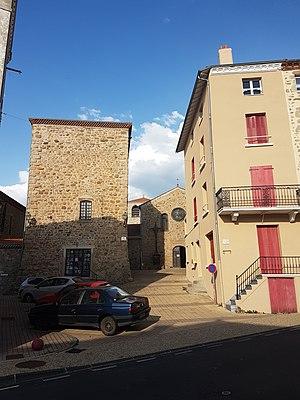
L'église paroissiale de Sainte-Florine et la tour ""carrée"" vestige des temps médiévaux de la ville fortifiée de Sainte-Florine"
Sainte-Florine est une commune française située dans le département de la Haute-Loire, en région Auvergne-Rhône-Alpes. Depuis la création de l'ancien diocèse de Clermont, le village était intégré à l'Auvergne et culturellement rattaché à l'aire d'influence de l'Aquitaine. Situé dans la région traditionnelle du Brivadois et rattachée à l'histoire d'Auzon et du Brivadois, Sainte-Florine a été successivement un village fortifié, une ville minière, un village auvergnat et vigneron et une petite ville située aujourd'hui non loin de l'autoroute A75. Rattachée à la Haute-Loire après la Révolution, Sainte-Florine est aujourd'hui intégrée à la grande région Auvergne-Rhône-Alpes.